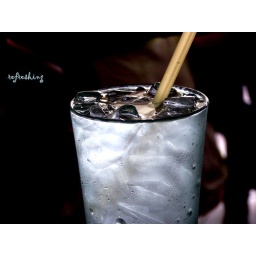
a nice tall glass of cool water after half a day wondering around Malacca